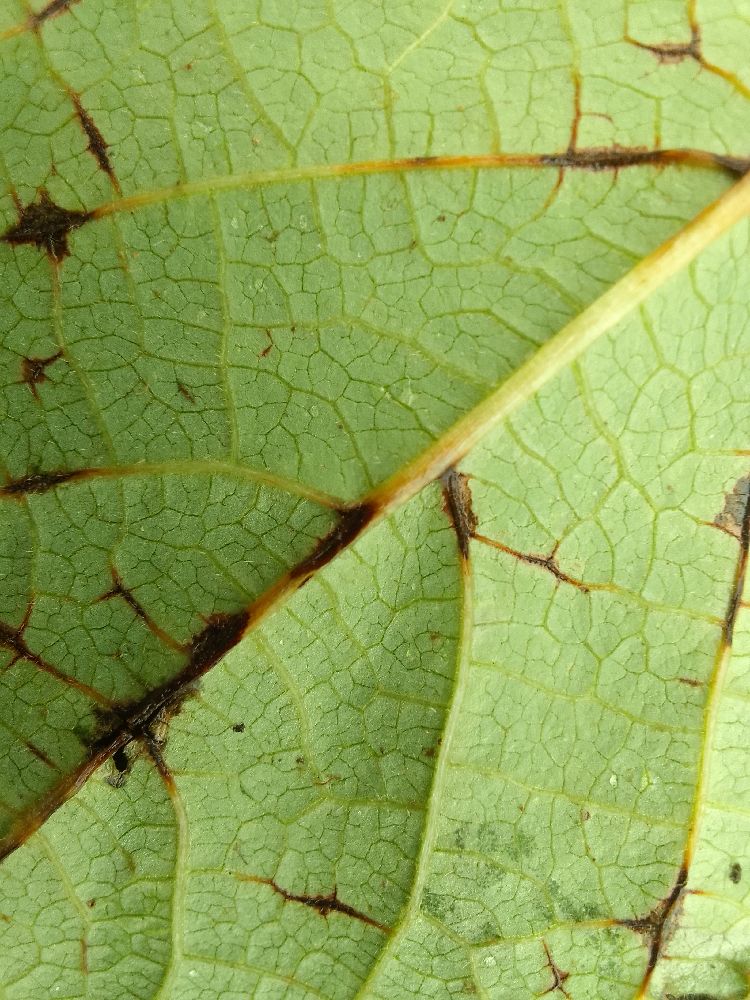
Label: anthracnose